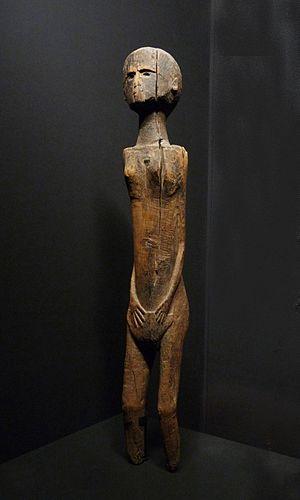
Statue magique sampy, population Bara, Madagascar. Début du 20e siècle. Bois. Musée du quai Branly.
Les Bara sont un peuple de pasteurs semi-nomades des plateaux du sud de Madagascar. Leur territoires historique se nomme Ibara. Quelques milliers vivent également à La Réunion.